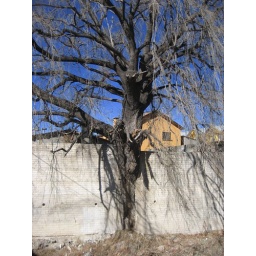
The tree is winning over the wall